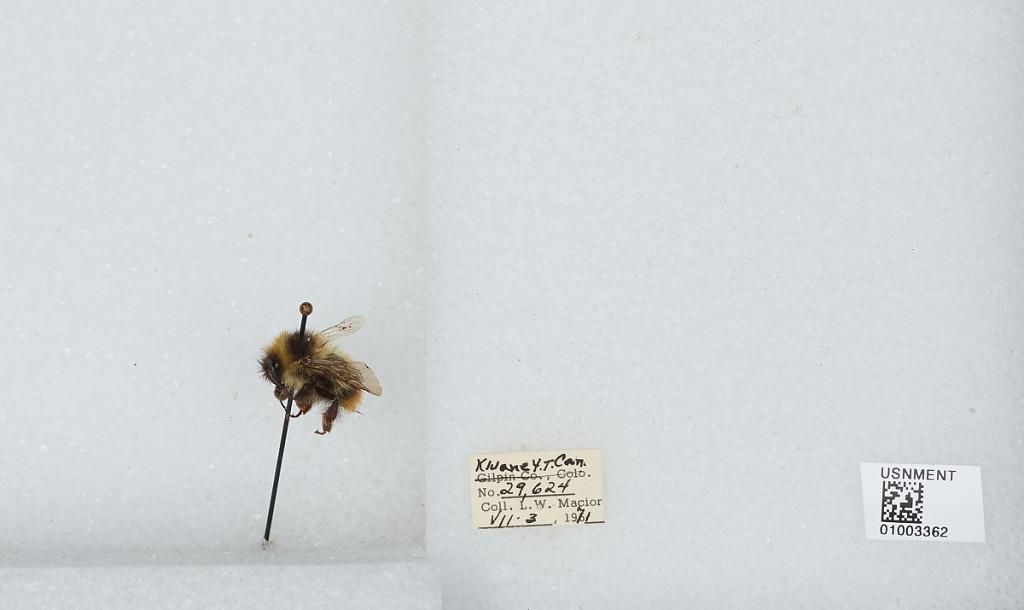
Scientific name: Bombus (Pyrobombus) frigidus Smith
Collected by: L. Macior
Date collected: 1971-7-3
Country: Canada
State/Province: Yukon Territory
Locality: Kluane
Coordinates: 60.75, -139.5